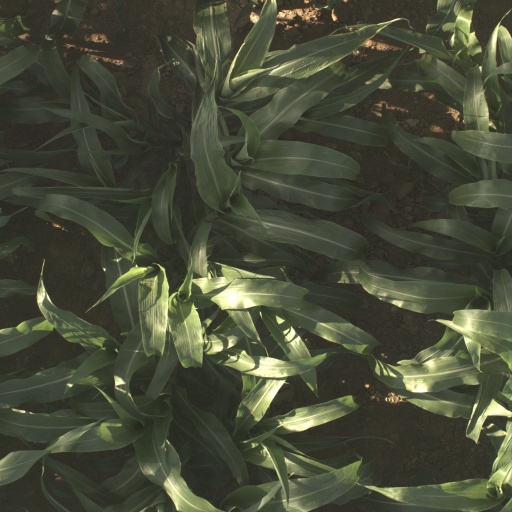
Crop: sorghum